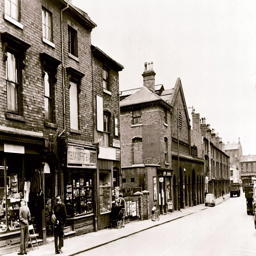
the streets around victorian structure in the early 1900s